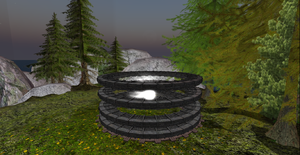
Les anneaux de transport, dans la série télévisée de science-fiction Stargate SG-1, permettent de déplacer de la matière selon un principe similaire au fonctionnement de la porte des étoiles. Ils ont été créés par les Anciens et les Oris, puis réutilisés par de nombreuses autres races : Goa'ulds, Jaffas, Tok'ras et Tau'ris.